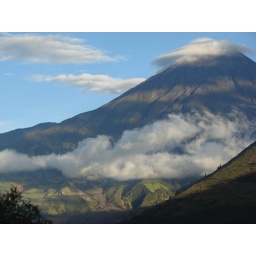
mountains in ecuador from a moving car